2021 Sugar Bowl

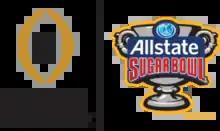

The 2021 Sugar Bowl was a college football bowl game played on January 1, 2021, with kickoff at 8:00 p.m. EST (7:00 p.m. local CST). The Sugar Bowl was one of two College Football Playoff semifinal games, it featured two of the four teams selected by the College Football Playoff Selection Committee—Ohio State from the Big Ten and Clemson from the Atlantic Coast Conference (ACC), with the winner advancing to face the winner of the Rose Bowl, Alabama, in the 2021 College Football Playoff National Championship. It was the 87th edition of the Sugar Bowl, and was one of the 2020–21 bowl games concluding the 2020 FBS football season. Sponsored by insurance provider Allstate, the game was officially known as the College Football Playoff Semifinal at the Allstate Sugar Bowl.